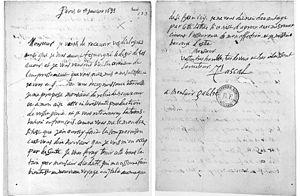
Une fausse lettre de Pascal à Galileo